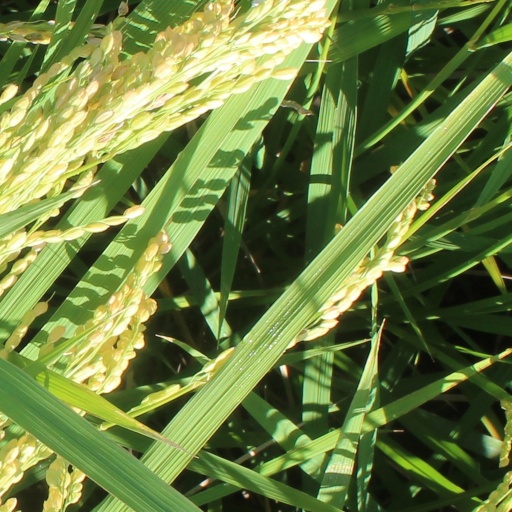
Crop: rice